Halifax Drive Historic District

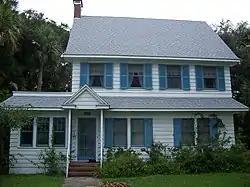
House in the district

The Halifax Drive Historic District was a U.S. historic district (designated as such on February 5, 1998) located in Port Orange, Florida. The district ran roughly along Halifax Drive from Dunlawton to Herbert Street. It contained 17 historic buildings.